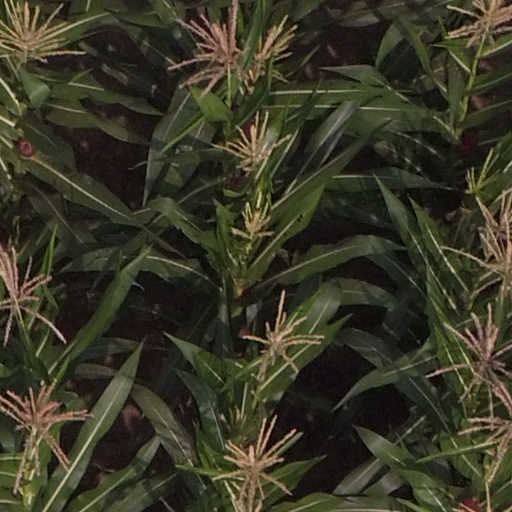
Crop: maize; corn